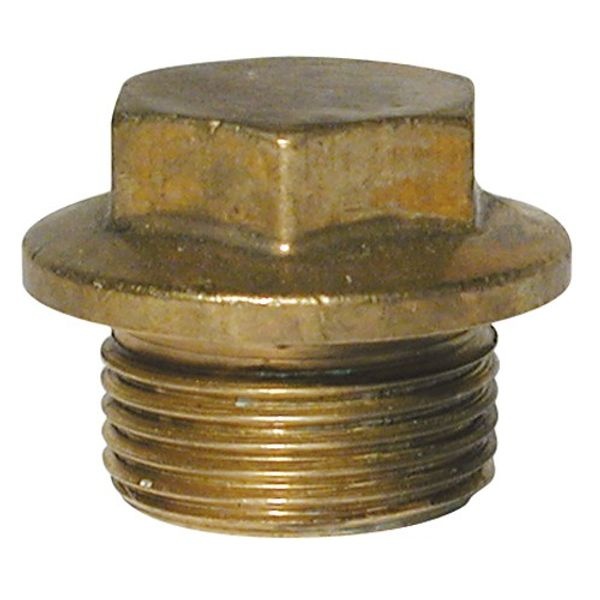
AG Brass Plug 1/2" BSP Parallel
Brand: AG
Pipe plug made from brass with a 1/2" BSP parallel male thread. This plug acts as a blanking cap for female threaded pipes.
Category: Hardware > Plumbing > Plumbing Fittings & Supports > Pipe Caps & Plugs